Zhinan Temple

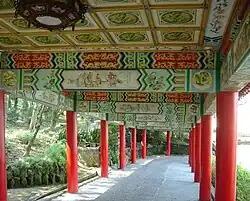
Long Corridor leading to Lingxiao Chapel

The oldest part of the temple is the Chunyang Chapel, constructed in 1890. Funding came from gold miners working in Jinshan. This shrine houses a statue of Lü Dongbin, founder of the Chunyang (純陽, "Pure "Yang"") sect of Quanzhen ("Complete Perfection") Taoism. The present statue was a 2002 gift from Zhinan's "home temple," Yongle Temple in Shanxi province.